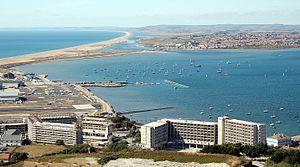
Les lieux d'accueil pour les Jeux Olympiques de 2012 et les Jeux Paralympiques de 2012 sont principalement basés à Londres, bien que certains évènements ont lieu autre part au Royaume-Uni, certaines infrastructures n'étant pas disponibles dans la capitale.